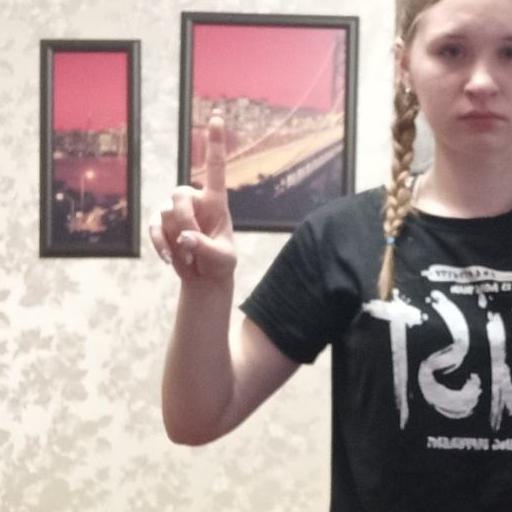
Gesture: one